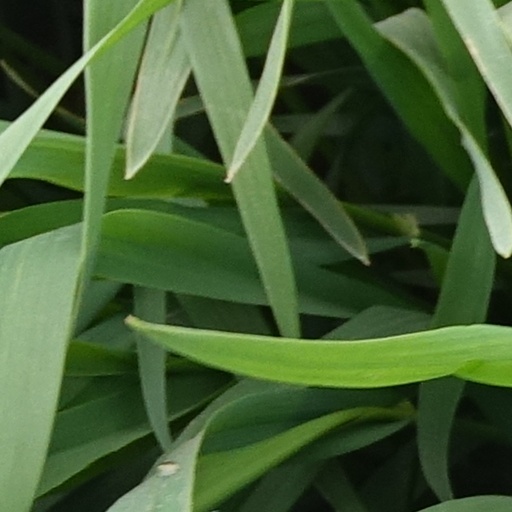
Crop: wheat